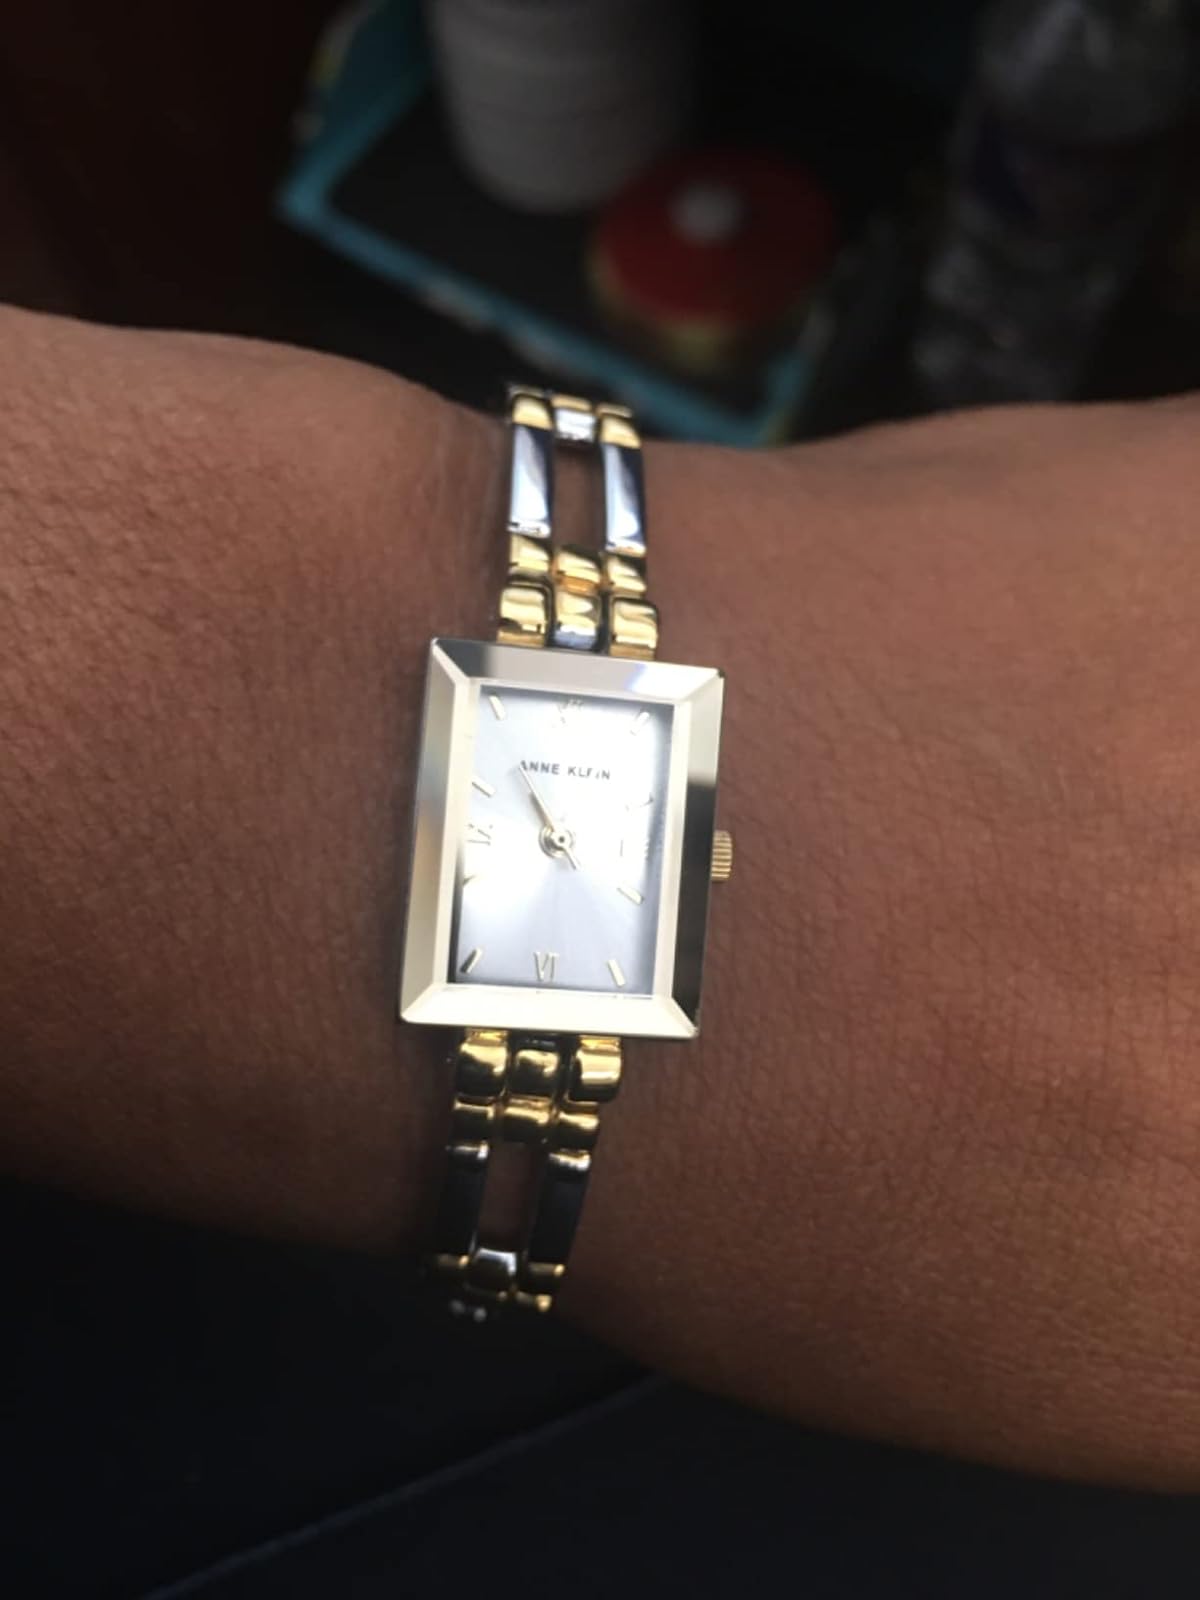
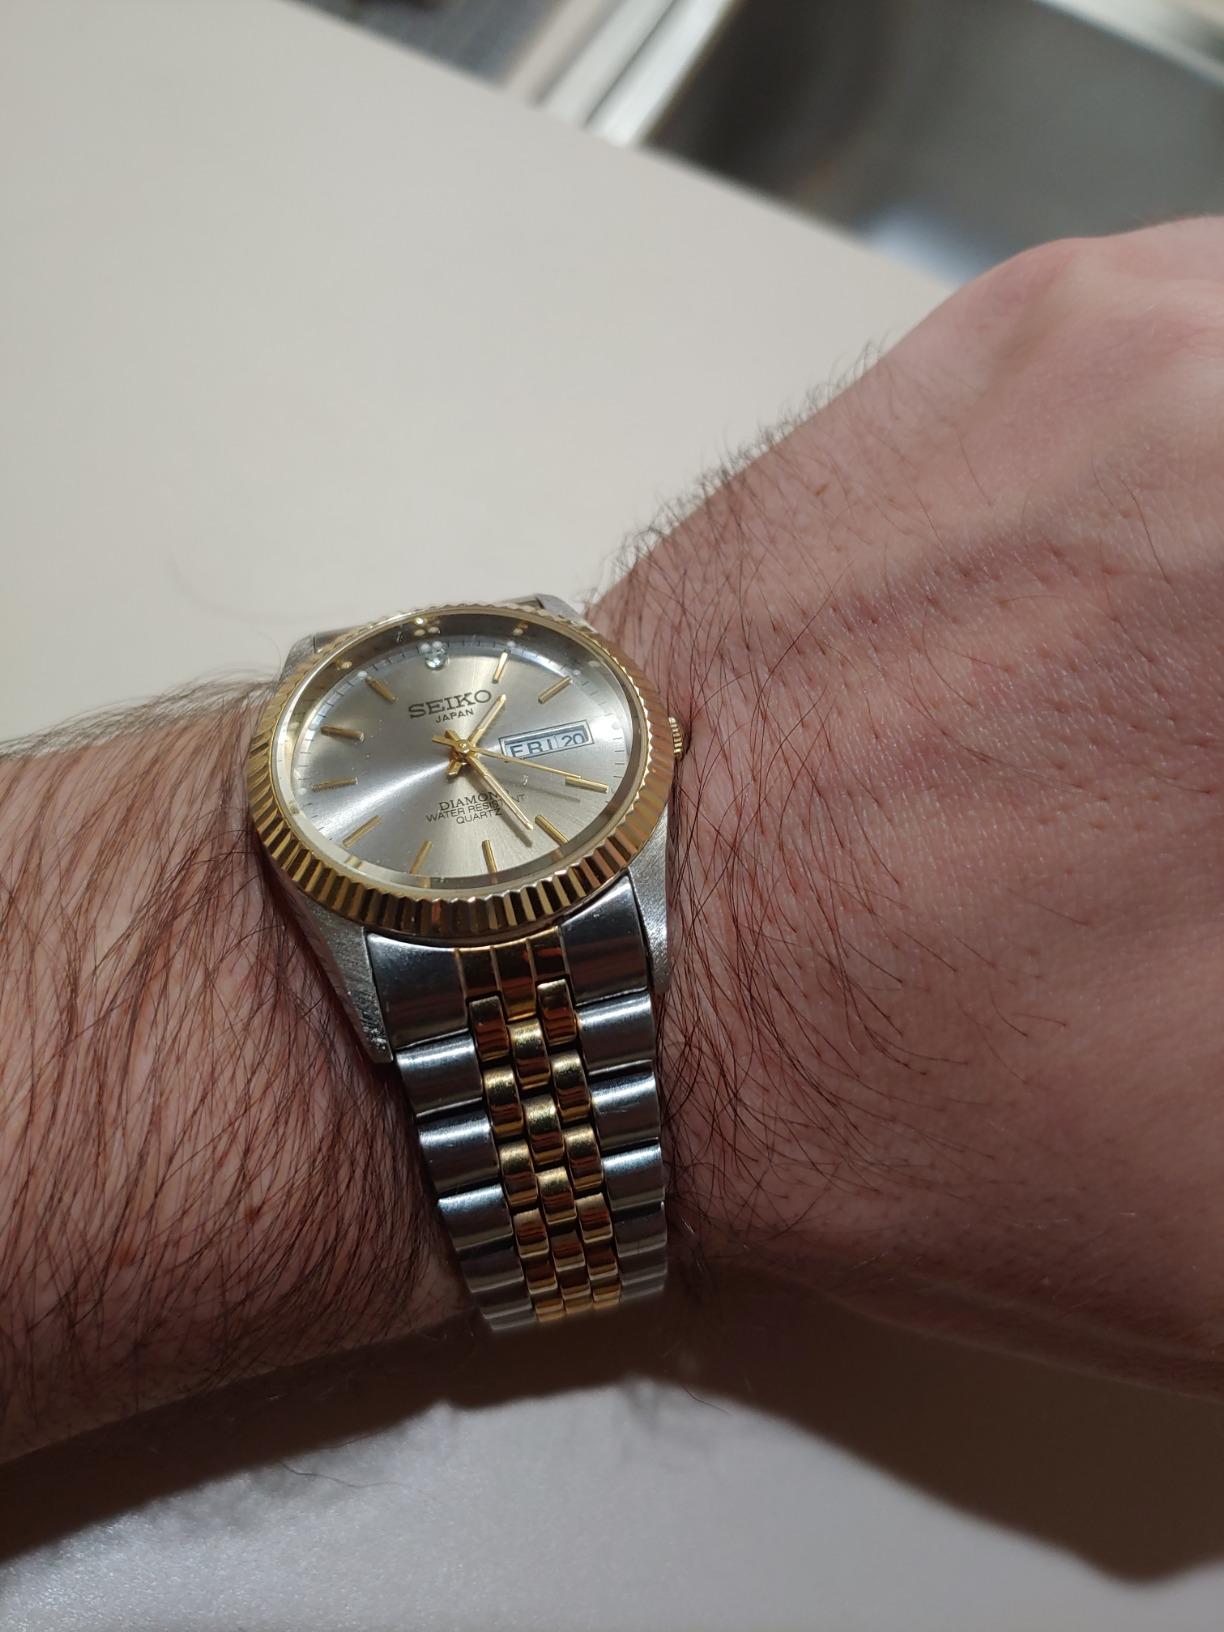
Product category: accessories_watch
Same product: no